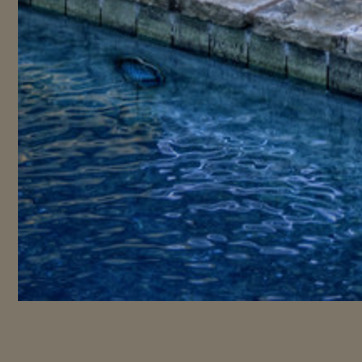
Material: water